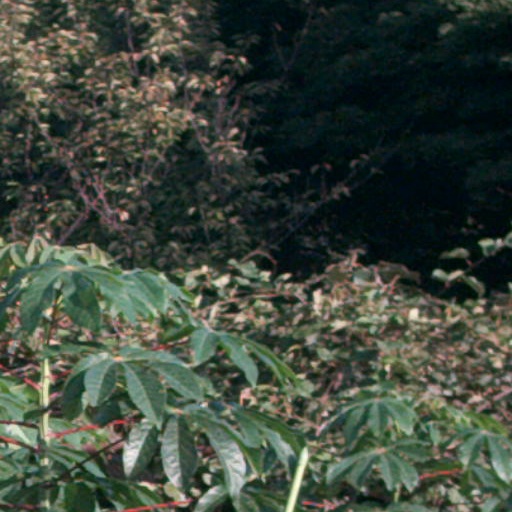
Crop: cassava